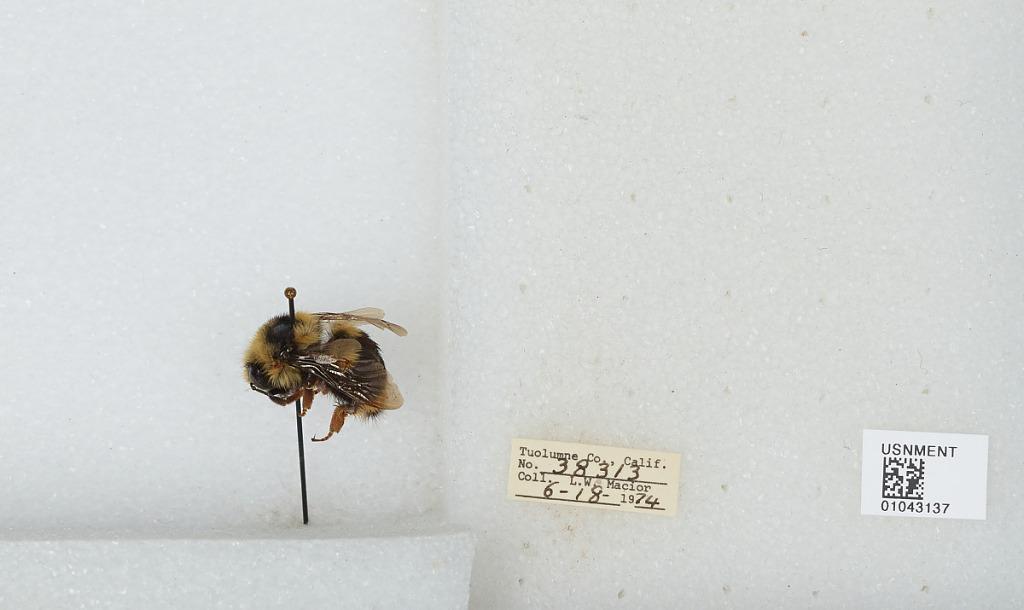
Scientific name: Bombus bifarius nearcticus
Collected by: L. Macior
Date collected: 1974-6-18
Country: United States
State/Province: California
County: Tuolumne
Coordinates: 38.02, -119.94